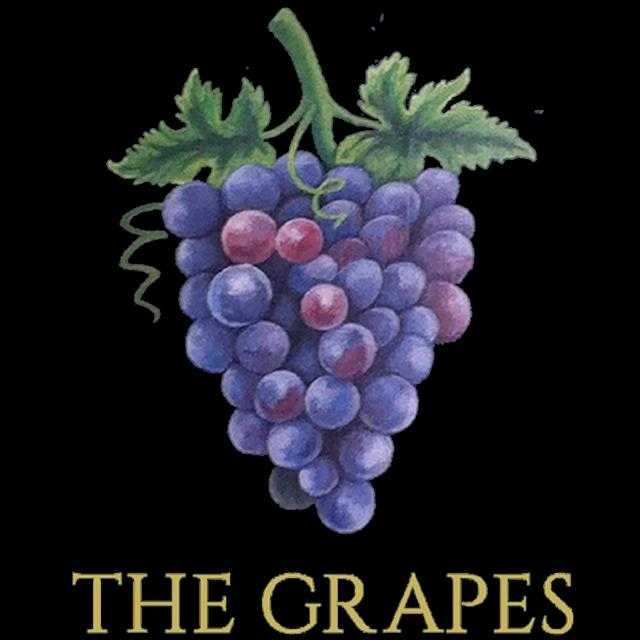
Label: Grapes